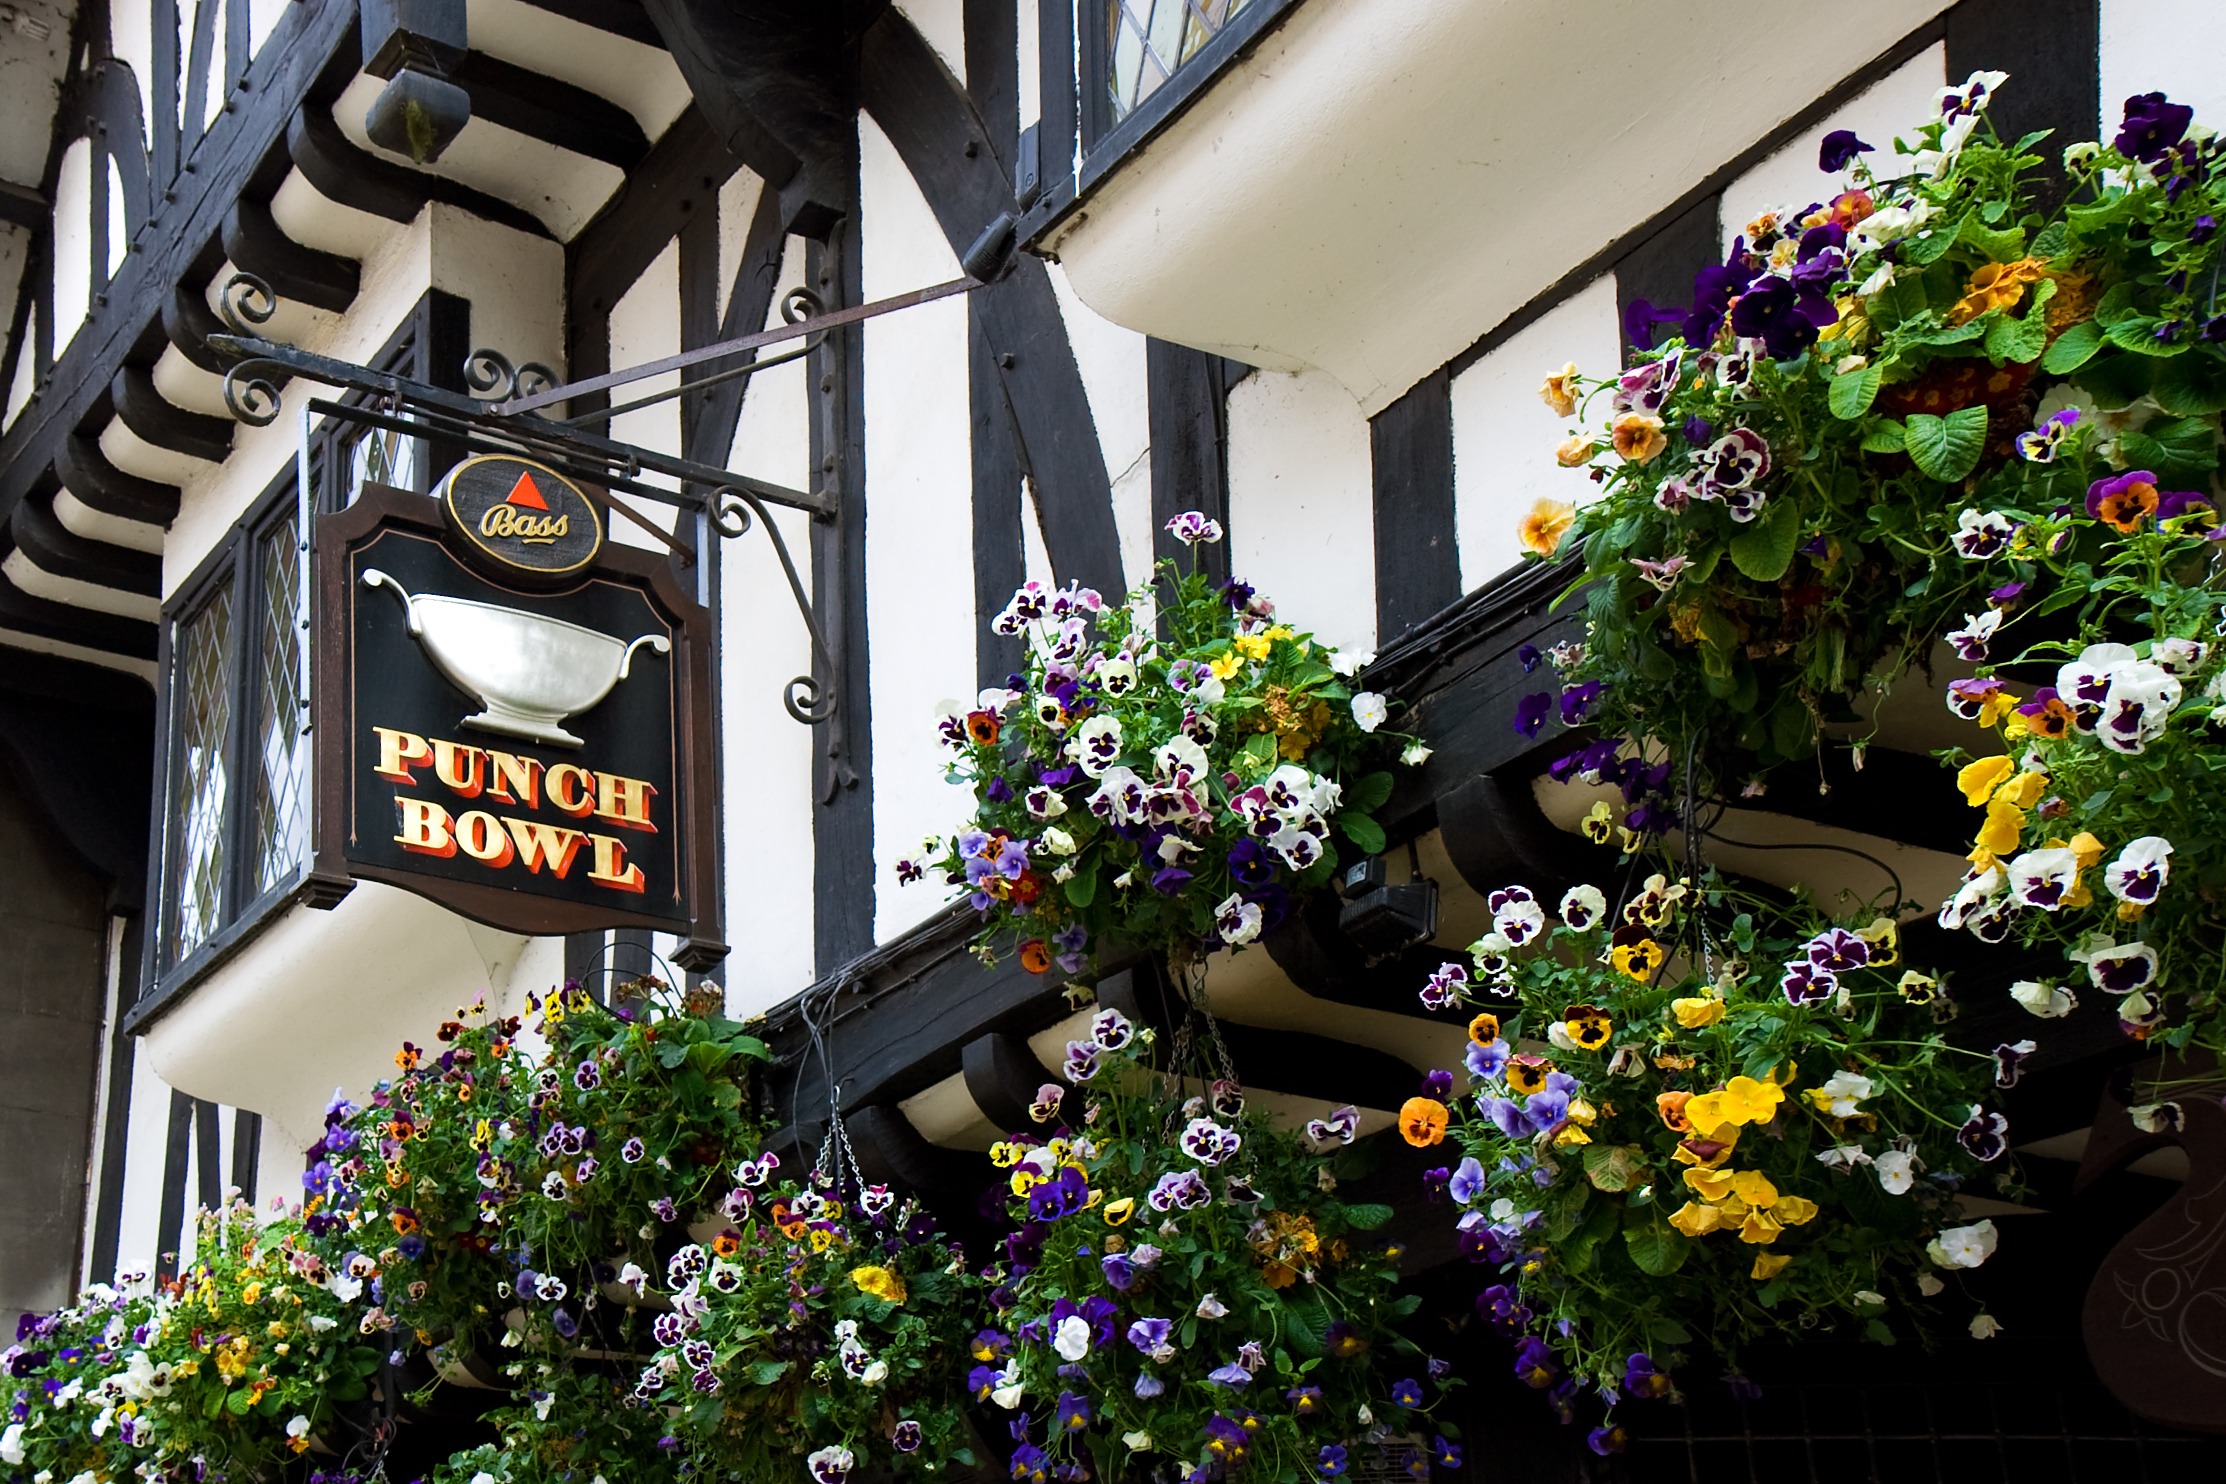
wood, house, flower, building, old, beam, flowers, beams, wooden, floristry, pub, retail